Ecliptic coordinate system

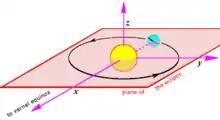
Heliocentric ecliptic coordinates. The origin is the Sun's center, the plane of reference is the ecliptic plane, and the primary direction (the -axis) is the March equinox. A right-handed rule specifies a -axis 90° to the east on the fundamental plane. The -axis points toward the north ecliptic pole. The reference frame is relatively stationary, aligned with the March equinox.

A rectangular variant of ecliptic coordinates is often used in orbital calculations and simulations. It has its origin at the center of the Sun (or at the barycenter of the Solar System), its fundamental plane on the ecliptic plane, and the -axis toward the March equinox. The coordinates have a right-handed convention, that is, if one extends their right thumb upward, it simulates the -axis, their extended index finger the -axis, and the curl of the other fingers points generally in the direction of the -axis.